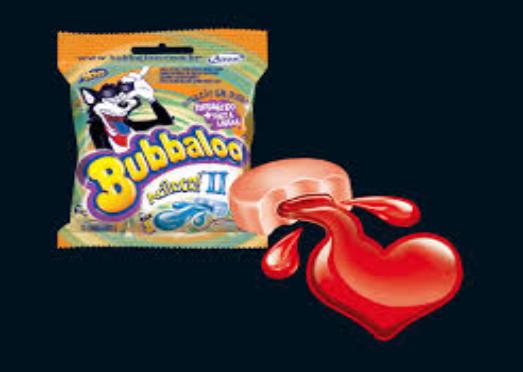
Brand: Bubbaloo
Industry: Food